Jimmy Johnson (American football coach)

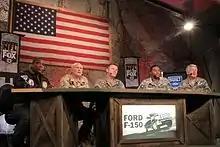
Curt Menefee, Terry Bradshaw, Howie Long, Michael Strahan, and Jimmy Johnson in Afghanistan during a taping of the FOX NFL Sunday pregame show, 2009

After leaving the Dolphins, Johnson became a TV studio analyst again for Fox Sports and "Fox NFL Sunday". He has been assigned as a studio analyst for Fox's coverage of the Bowl Championship Series in January with Chris Rose as the host, and also pens a column on Foxsports.com. In addition he has made several guest or cameo appearances in film and television: as a bearded prisoner in lockup on the television series "The Shield", as a guest star in the episode, "Johnsonwreckers" on "Coach" in 1994, and a cameo in the movie "The Waterboy", next to Bill Cowher.